Austin Airways

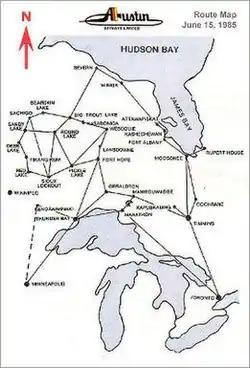
Austin Airways 1985 Route Map

The April 26, 1987 Air Ontario/Austin Airways joint system timetable listed Air Canada Connector code share flights operated by both airlines on behalf of Air Canada with Austin Airways operating 14-passenger Beechcraft 99, 7-passenger Cessna 402, 19-passenger de Havilland Canada DHC-6 Twin Otter, 37-passenger de Havilland Canada DHC-8 Dash 8 and 40 to 43-passenger Hawker Siddeley HS 748 aircraft at this time. The HS 748 turboprop was the largest aircraft operated by Austin Airways.